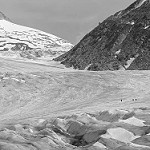
Label: B & W